Ballard Down

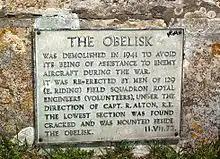
World War 2 plaque

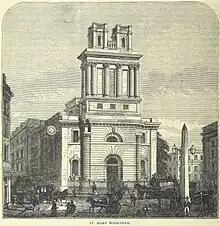
The monument in its original position outside St Mary Woolnoth

The obelisk at Ballard Down commemorates the provision of a new supply of drinking water for Swanage in 1883. Erected in 1892 by George Burt, it was taken down in 1941 as it was a landmark that might have aided enemy aircraft during World War II, but was re-erected in 1952.